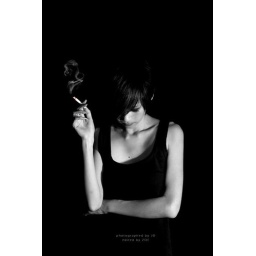
My 1st try on portrait by using desk lamp at my house DIY studio.